Indian National Army

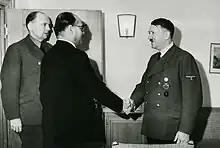

Before the start of World War II, Japan and South-East Asia were major refuges for exiled Indian nationalists. Meanwhile, Japan had sent intelligence missions, notably under Maj. Iwaichi Fujiwara, into South Asia to gather support from the Malayan sultans, overseas Chinese, the Burmese resistance and the Indian independence movement. The Minami Kikan successfully recruited Burmese nationalists, while the F Kikan was successful in establishing contacts with Indian nationalists in exile in Thailand and Malaya. Fujiwara, later self-described as "Lawrence of the Indian National Army" (after Lawrence of Arabia) is said to have been a man committed to the values which his office was supposed to convey to the expatriate nationalist leaders, and found acceptance among them. His initial contact was with Giani Pritam Singh and the Thai-Bharat Cultural Lodge.